Jay and Silent Bob

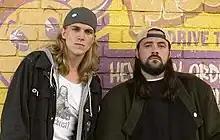
Jason Mewes as Jay (left) and Kevin Smith as Silent Bob in "Clerks II"

Jay and Silent Bob are fictional characters portrayed by American actors Jason Mewes and Kevin Smith, respectively. They appear in the View Askewniverse, a fictional universe used in most of the films, comics, and television programs written and produced by Smith.